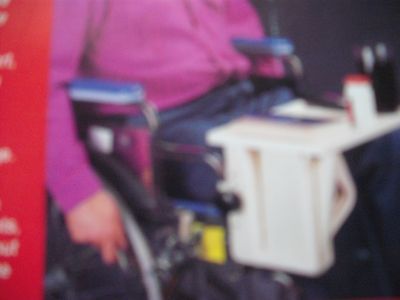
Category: table